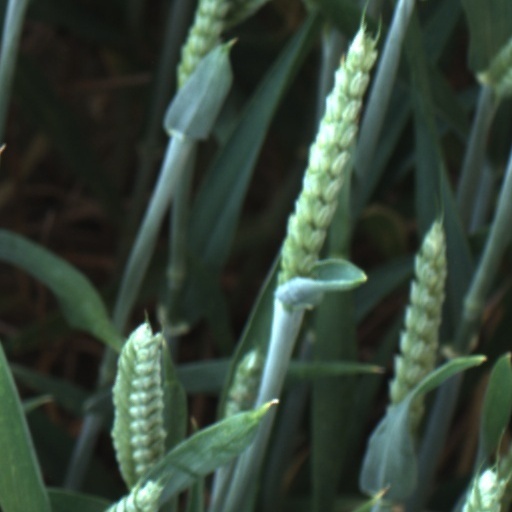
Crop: wheat